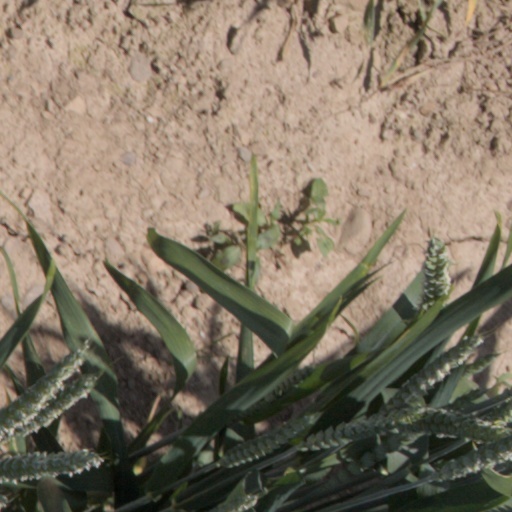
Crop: wheat